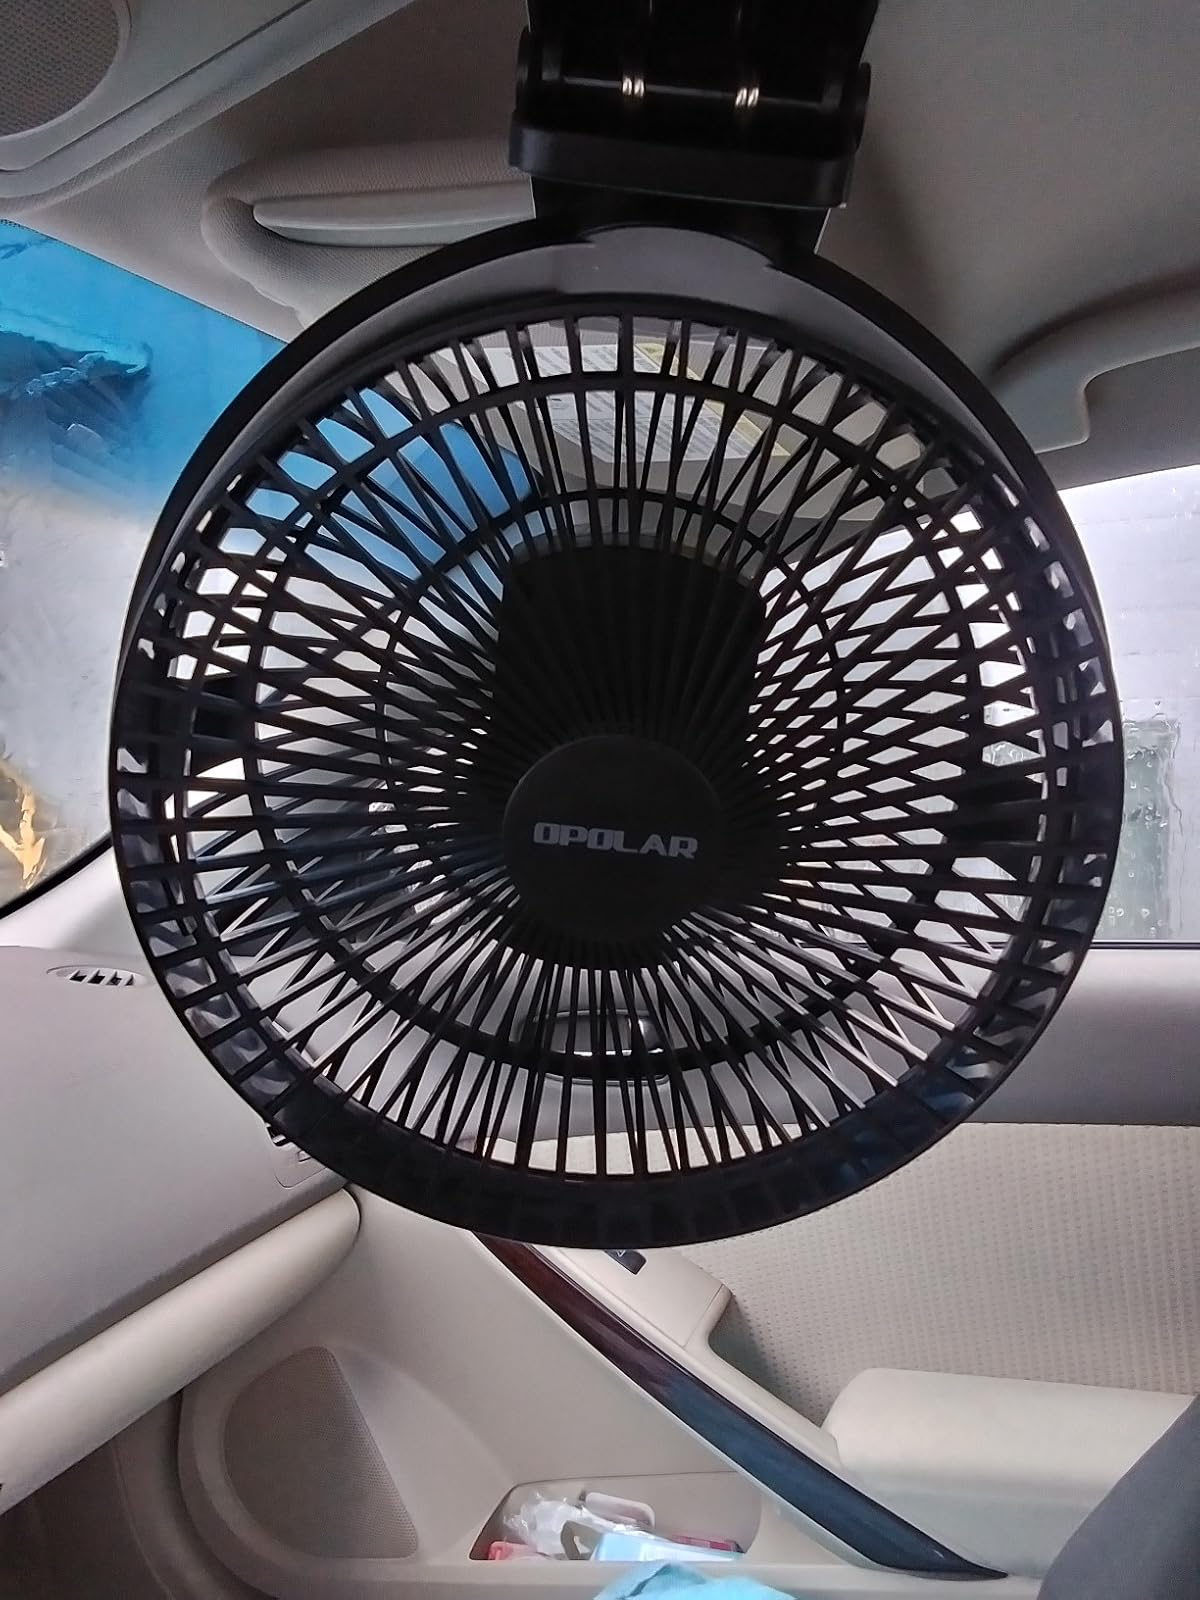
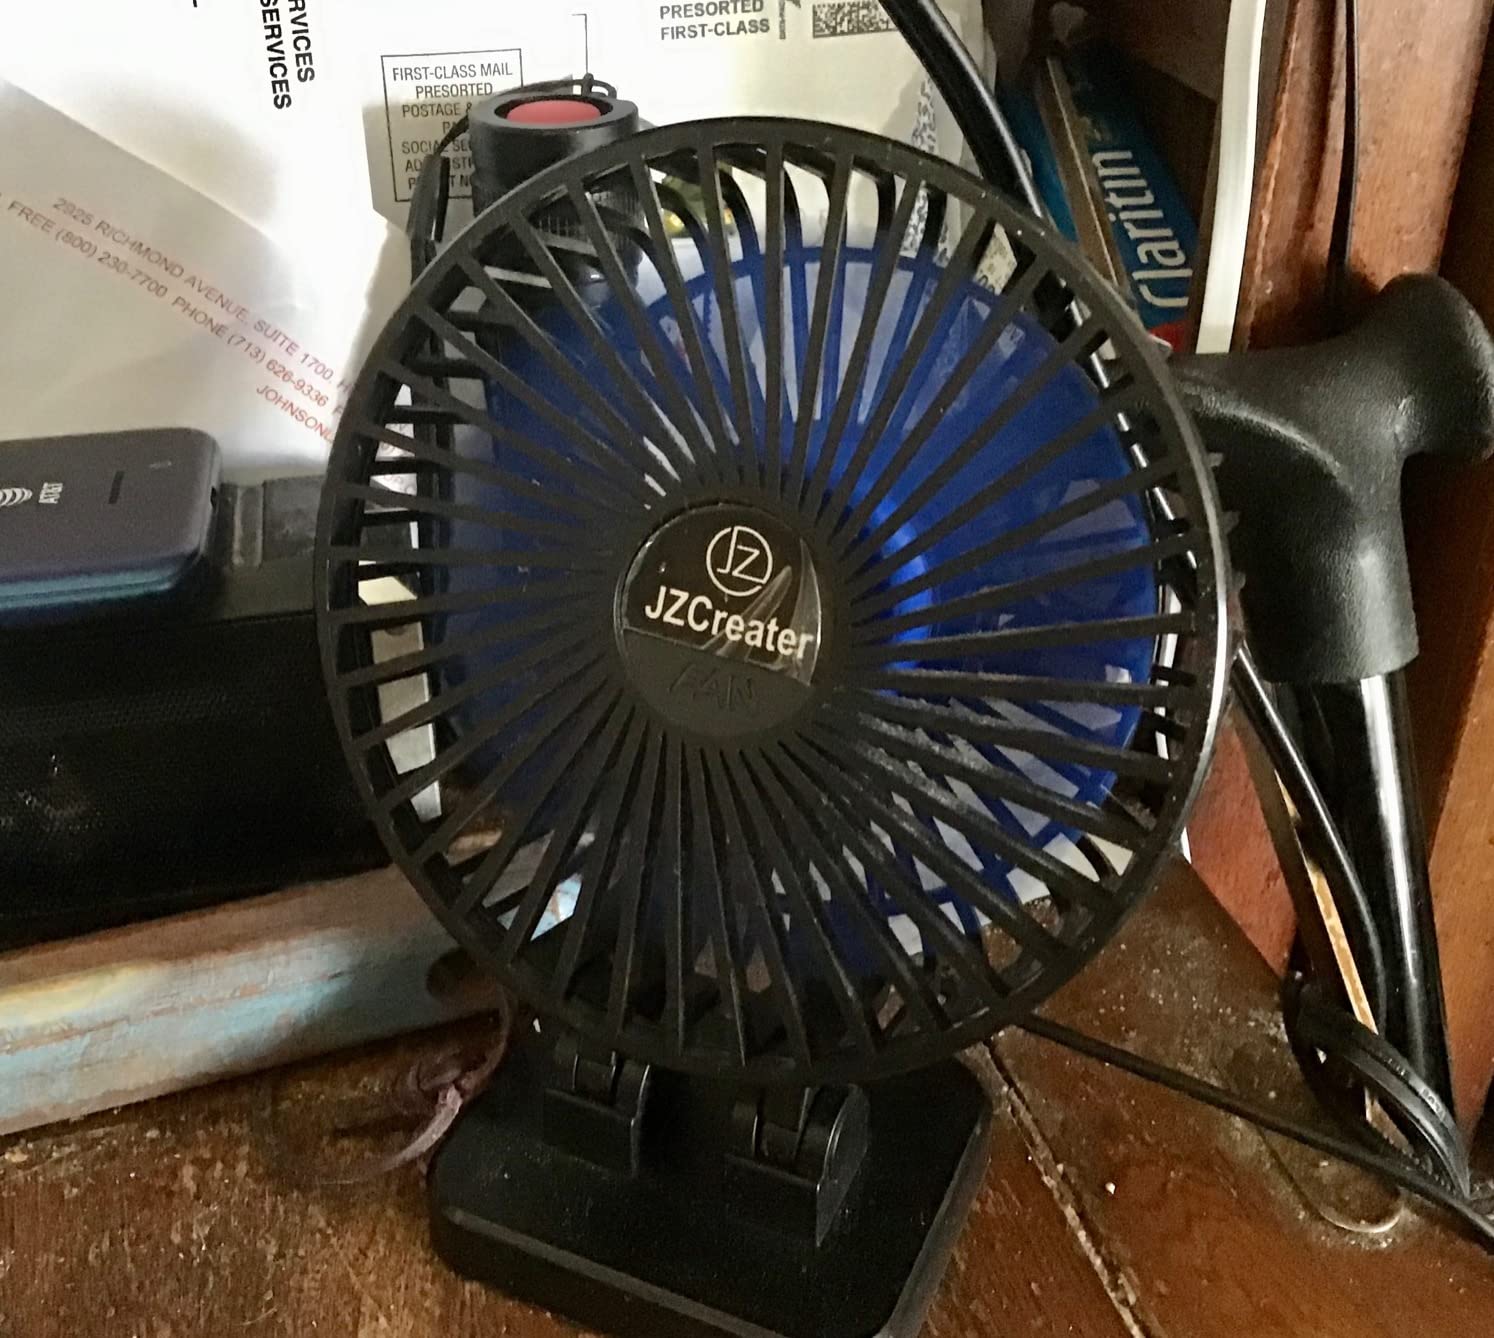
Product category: fan
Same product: no